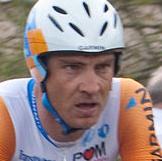
Age: 32